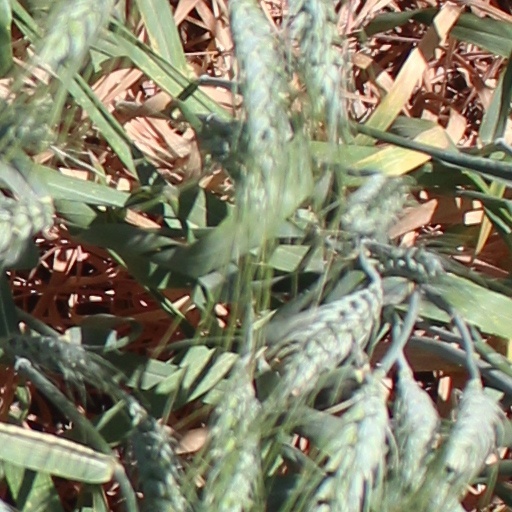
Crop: wheat